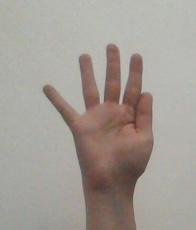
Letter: sheen